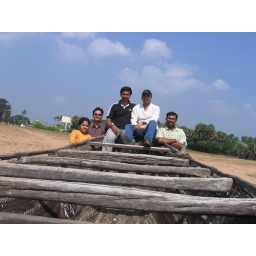
We took a lot of photos with this boat found on the beach near pondicherry university.